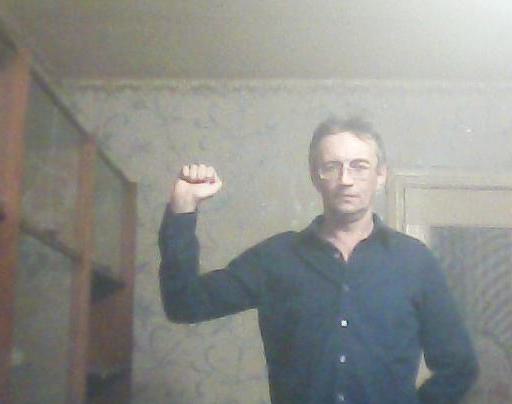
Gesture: fist